Wilhelm Schulthess

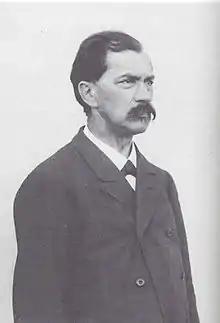

Wilhelm Schulthess (18 May 1855 in Villnachern – 6 March 1917 in Zürich) was a Swiss internist and pediatrician, known for his work in the field of orthopedics.